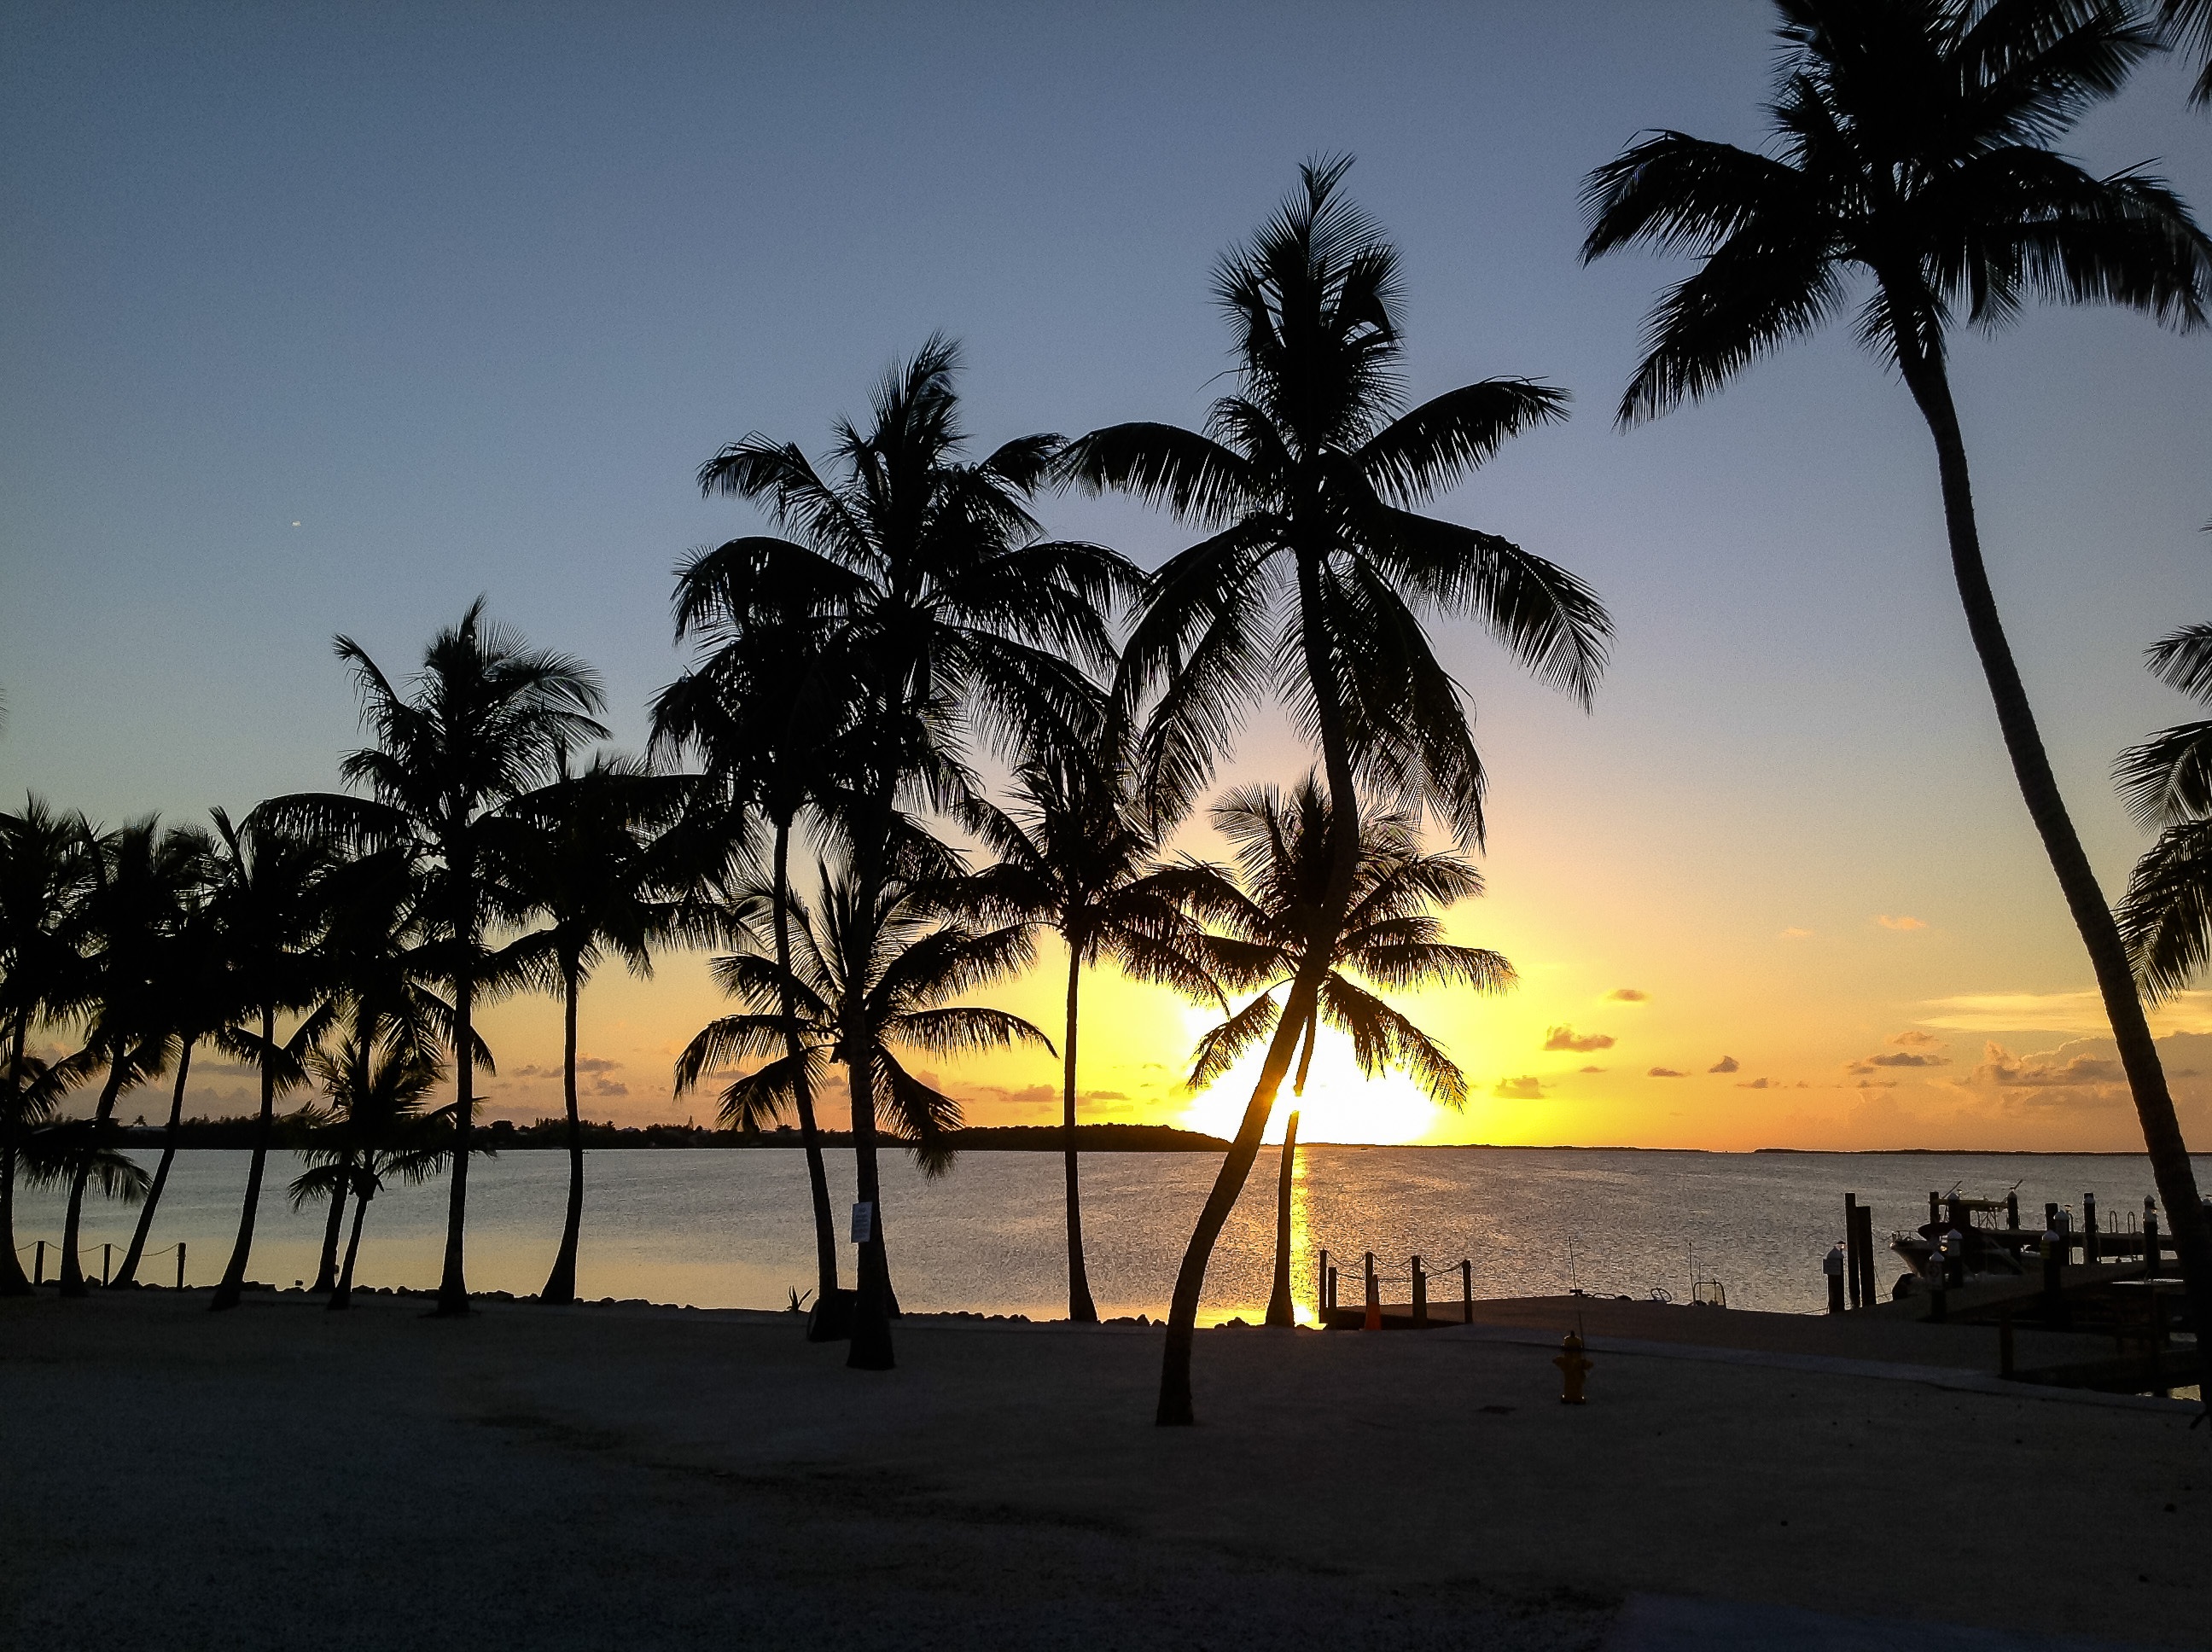
beach, landscape, sea, coast, tree, ocean, horizon, silhouette, plant, sky, sunrise, sunset, palm tree, morning, summer, vacation, dusk, evening, paradise, tropical, bay, romantic, body of water, tropics, key largo, woody plant, arecales, palm family